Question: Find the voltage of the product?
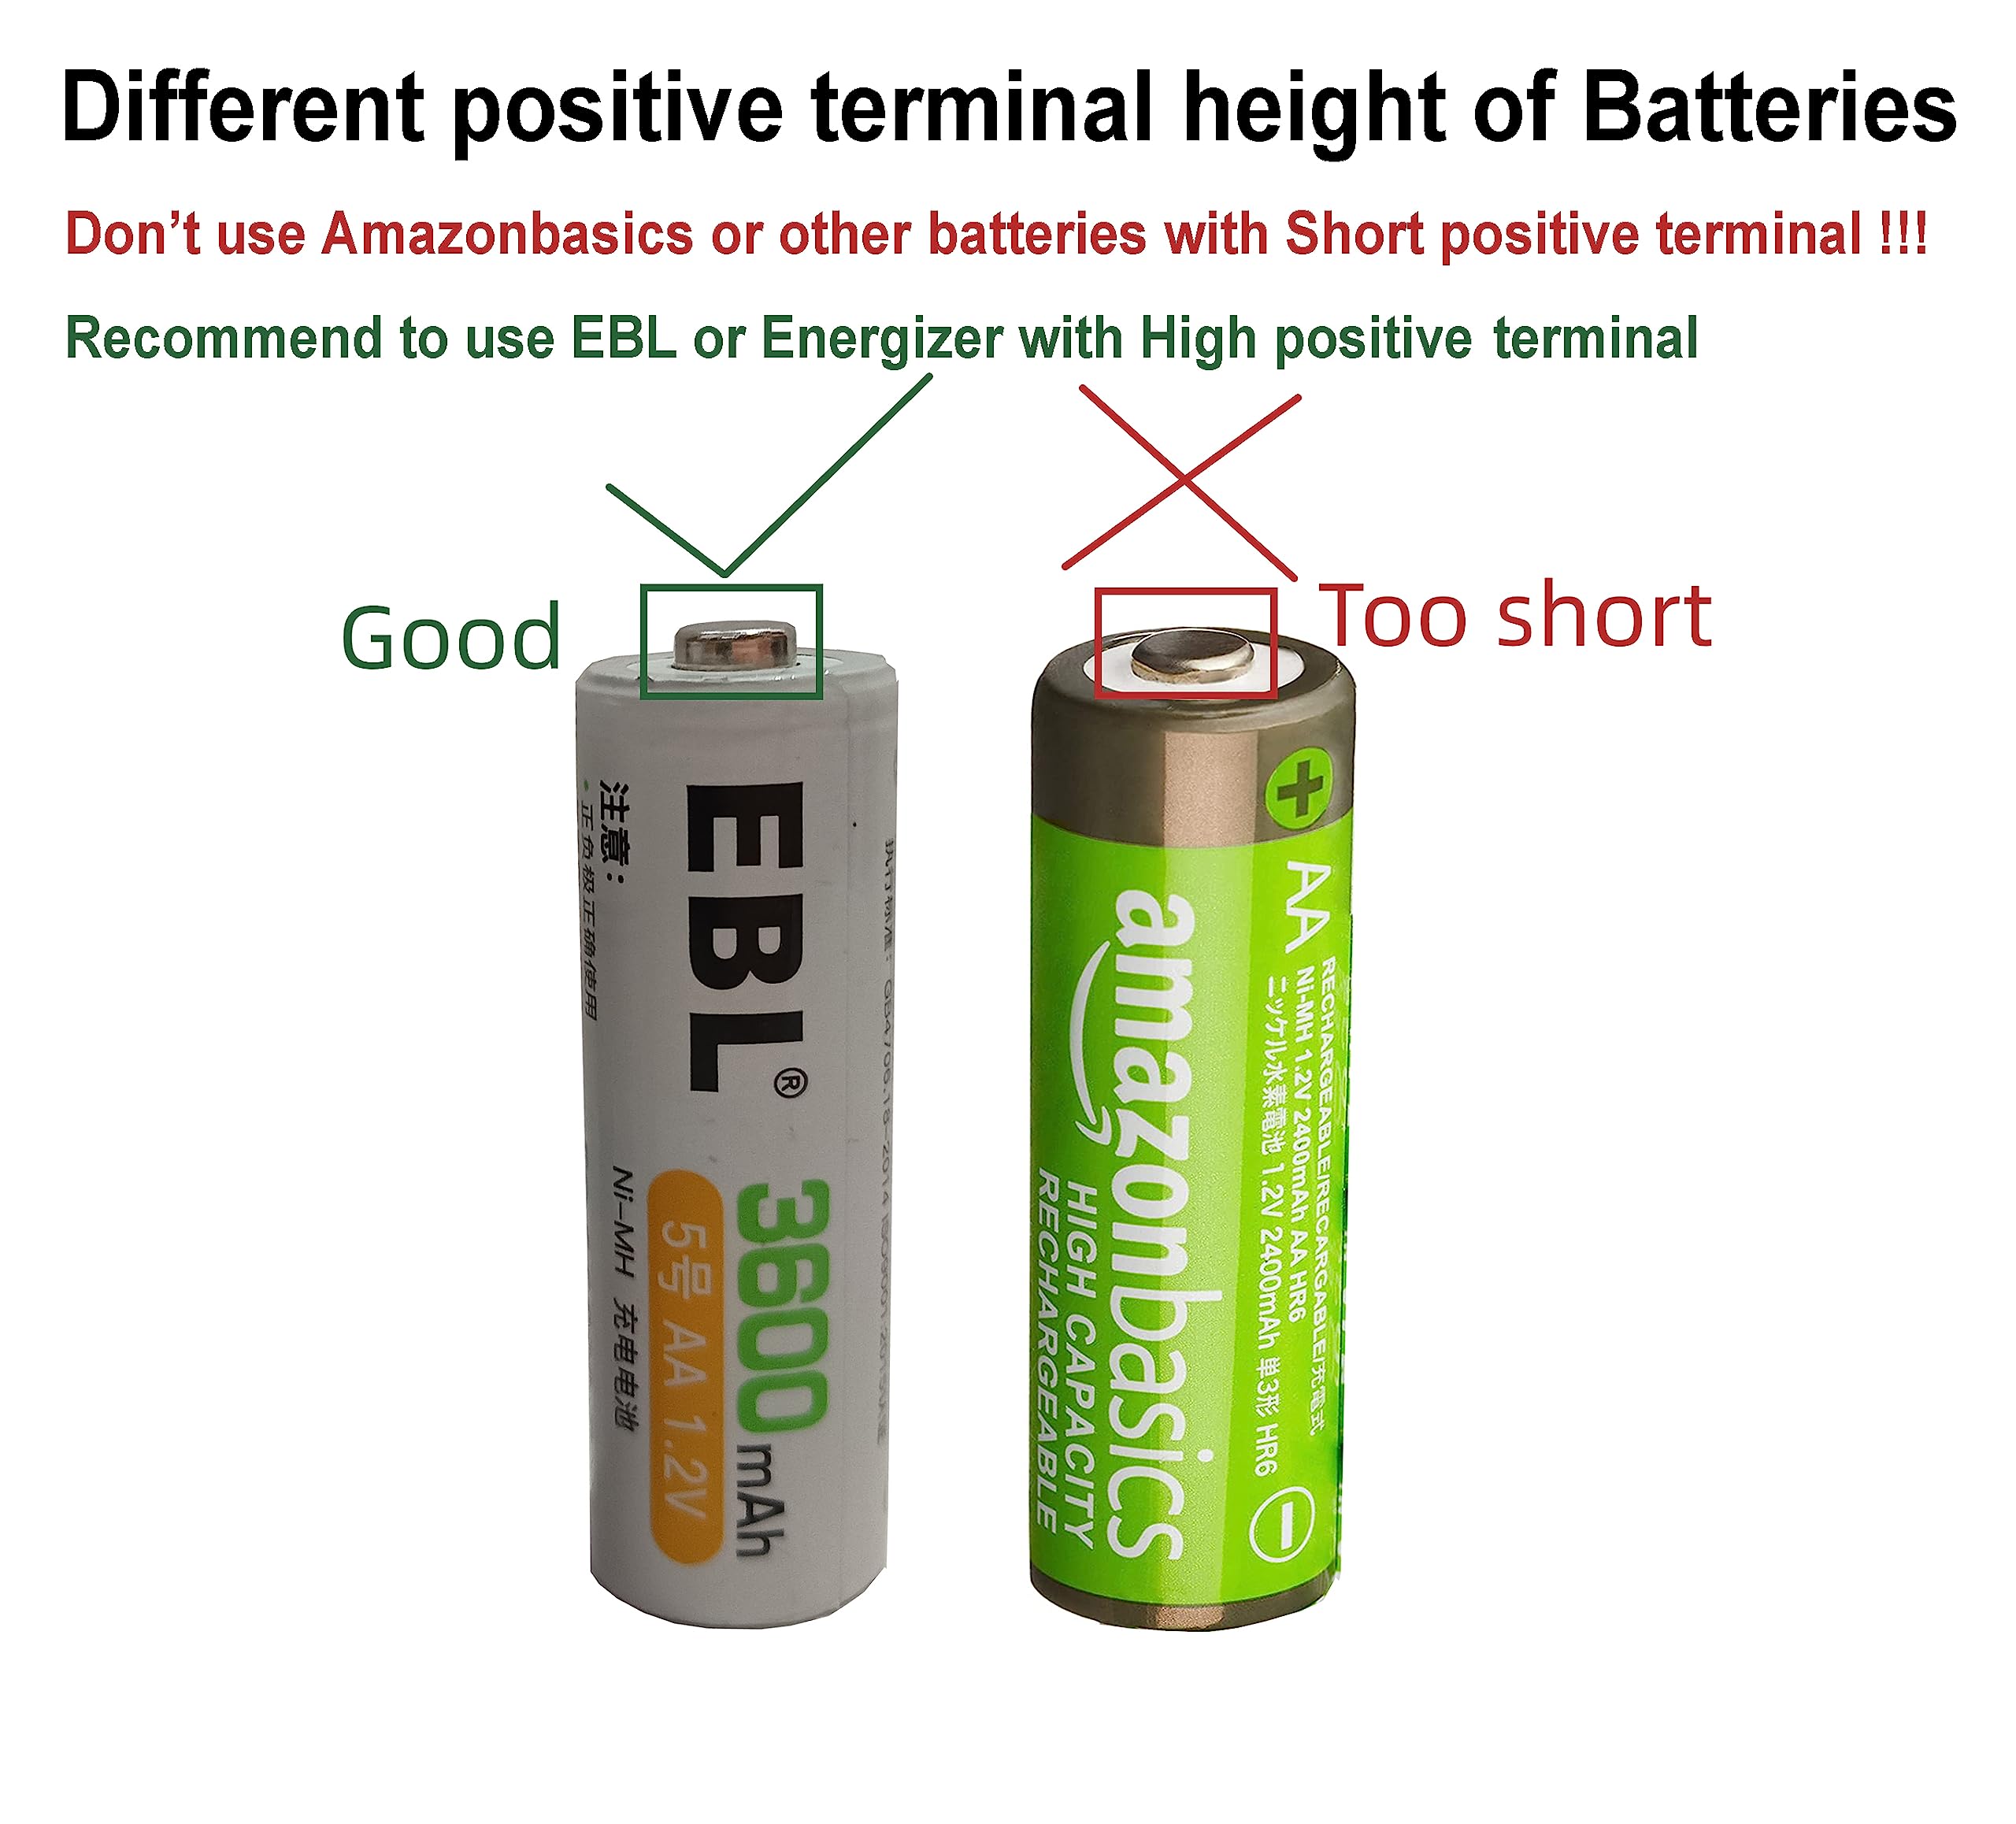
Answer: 1.2 volt